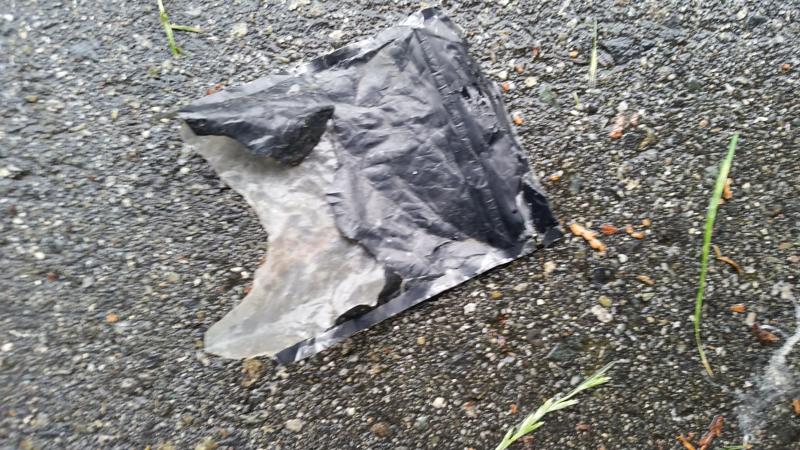
Waste category: trash